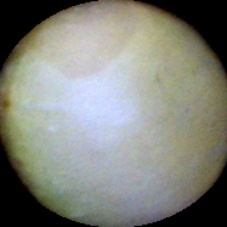
Label: Immature